Christ Church, Marylebone

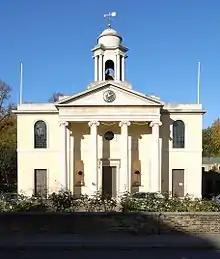
The St John's Wood Chapel

The church is an example of square Georgian neoclassical architecture, covered in pale limestone, with the nave inside built of brick. It has a four-columned Ionic portico at the front, with a blank pediment, and further pairs of pillars on each side. A square tower rises above the church, with clock faces and Corinthian pillars, above which is an octagonal cupola with a roof shaped like a bell. Inside the church is an eight-bay Corinthian arcade, with Corinthian pilasters on the east wall. Clerestory windows sit above an entablature, and the nave has a low arched ceiling with ribs and oval panels. The church also has galleries.